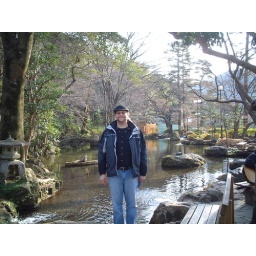
me in front of the pond at the base of the mountain that Gifu castle is built on